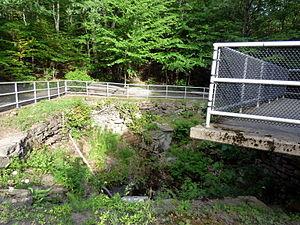
Le borough d’Archbald est situé dans le comté de Lackawanna, dans le Commonwealth de Pennsylvanie, aux États-Unis. Sa population s’élevait à 6 984 habitants lors du recensement de 2010, estimée à 6 979 habitants en 2016.